Checkers and Rally's

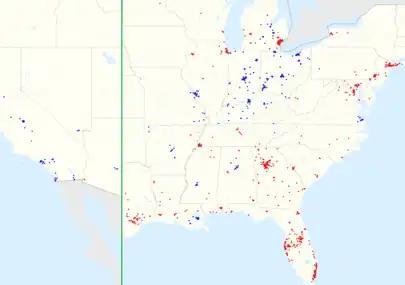
Map of locations   (red: "Checkers", blue: "Rally's")

Checkers Drive-In Restaurants, Inc. is an American fast food double drive-through chain franchise in the United States. The company operates Checkers and Rally's restaurants in 28 states and the District of Columbia. They specialize in hamburgers, hot dogs, french fries, milkshakes, and drinks.